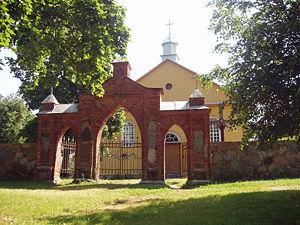
Želva est une commune de la Municipalité du district d'Ukmergė de l'Apskritis de Vilnius en Lituanie. En 2001, la population est de 516 habitants.